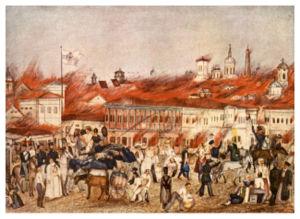
Jeudi 1ᵉʳ avril :
Février : Abd el-Kader se réfugie de nouveau au Maroc en novembre 1846. Bugeaud désire le poursuivre mais, le gouvernement français s’y oppose. Il demande alors les moyens de réduire les Kabyles, mais n’obtient pas satisfaction. On lui retire le droit d’accorder des concessions en territoire civil et un crédit de trois millions pour la colonisation militaire.
L'histoire de Bucarest va des premières traces d'occupation humaine sur le territoire de la ville jusqu'à la période moderne. Après avoir été capitale de la Valachie à partir de 1655, la ville est depuis 1859 capitale de la Roumanie. Son aspect général est éclectique : des séismes, incendies et invasions à répétition ont plusieurs fois détruit la ville, des plans d'ensemble ont parfois été élaborés et plusieurs ont été commencés au XVIᵉ siècle sous le règne du voïvode Mircea V Ciobanul, au XIXᵉ siècle, dans la période de l'entre-deux guerres et sous le régime communiste, mais en raison des vicissitudes historiques aucun n'a été mené à son terme, et les architectes ne tiennent en général compte que de leurs propres idées ou commandes, pas du paysage urbain ni des styles ou des monuments présents alentour.